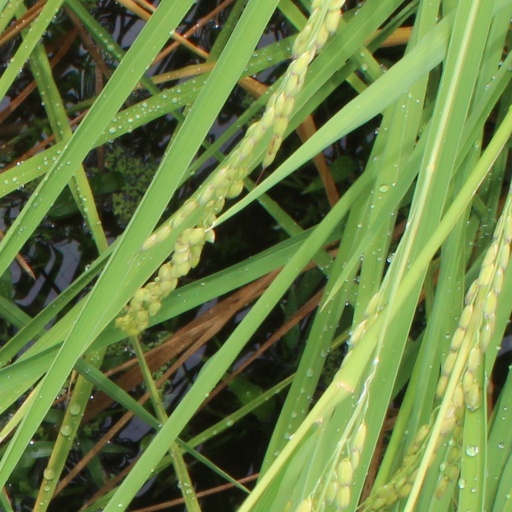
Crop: rice